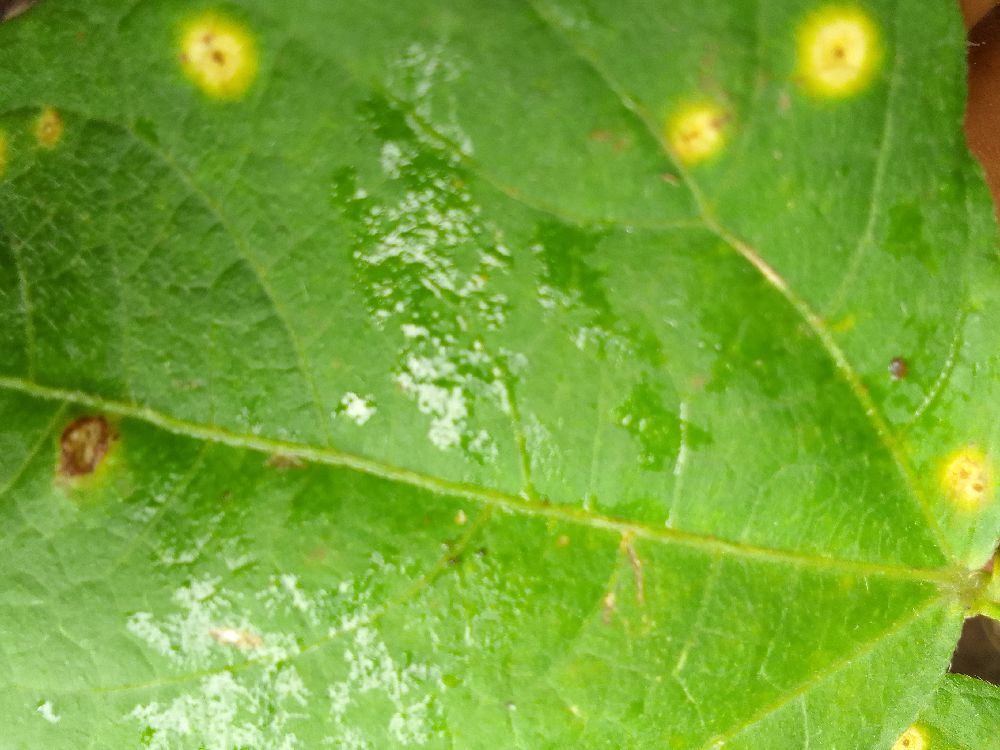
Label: rust